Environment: real
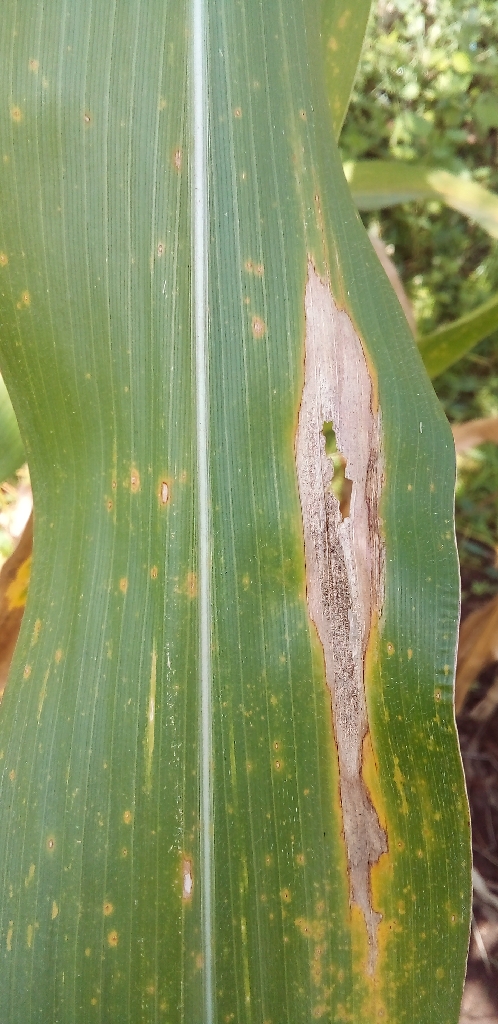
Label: northern_corn_leaf_blight